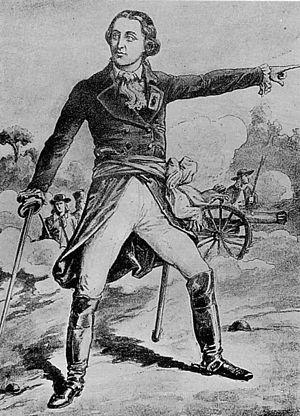
Gaspard de Bernard de Marigny (1754-1794)
Gaspard Augustin René Bernard de Marigny, né à Luçon le 2 novembre 1754, mort à Combrand le 10 juillet 1794, est un militaire français et un général vendéen.
Les colonnes infernales est le nom donné à des colonnes incendiaires ayant opéré de janvier à mai 1794 sous le commandement du général républicain Turreau lors de la guerre de Vendée, et qui devaient détruire les derniers foyers insurrectionnels de la Vendée militaire.